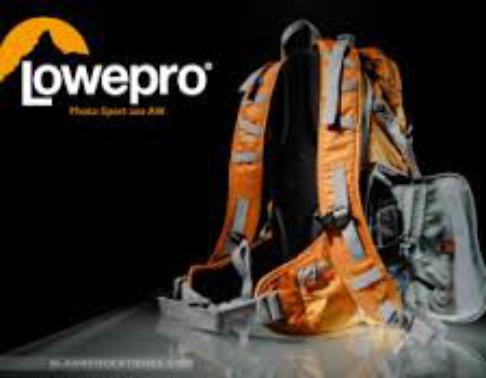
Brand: Lowepro
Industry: Electronic